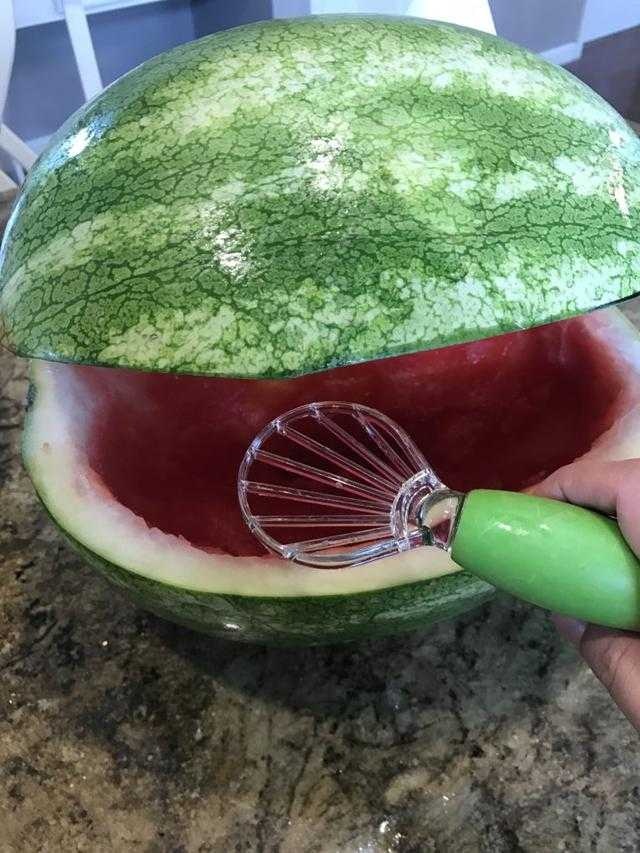
Label: Watermelon